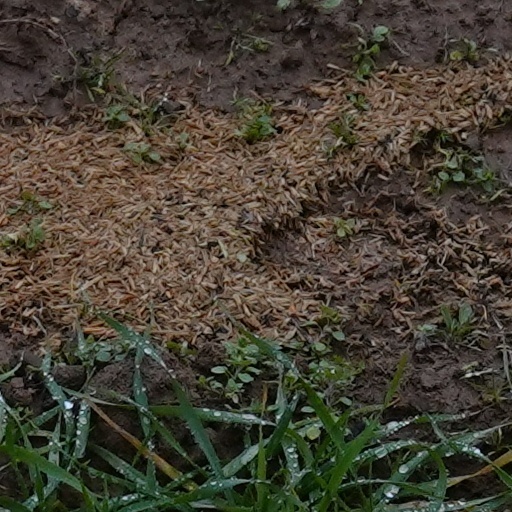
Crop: wheat